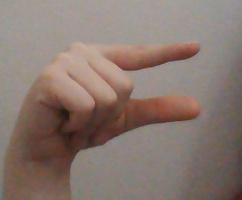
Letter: dal